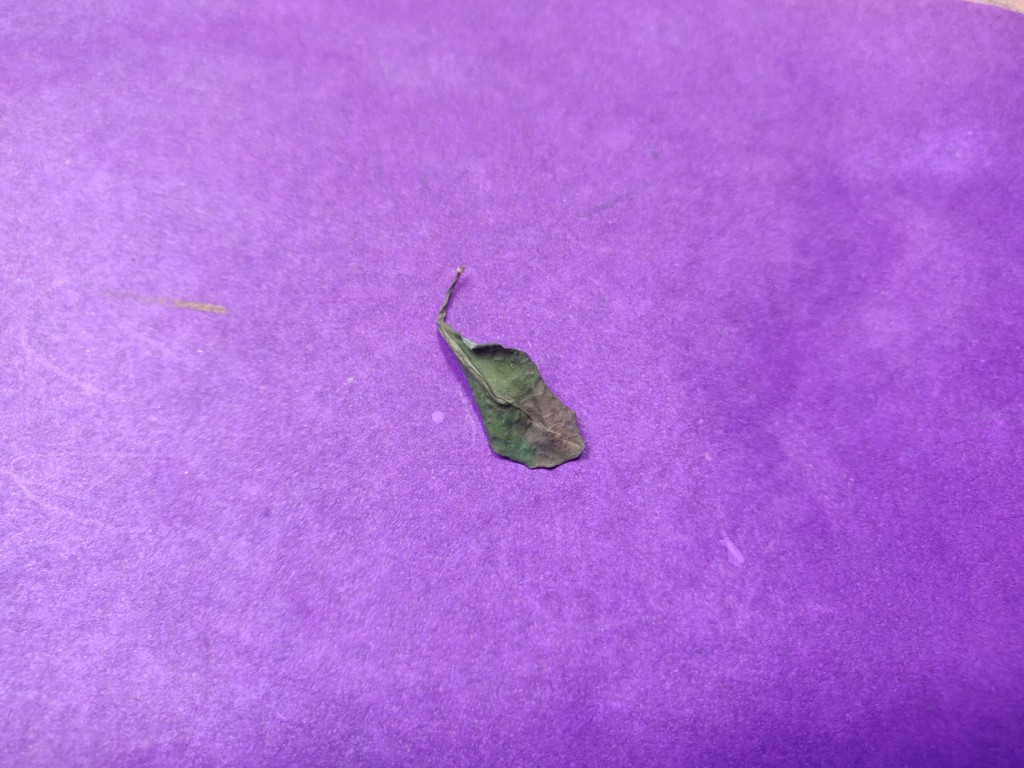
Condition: Dried
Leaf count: single
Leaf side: unknown